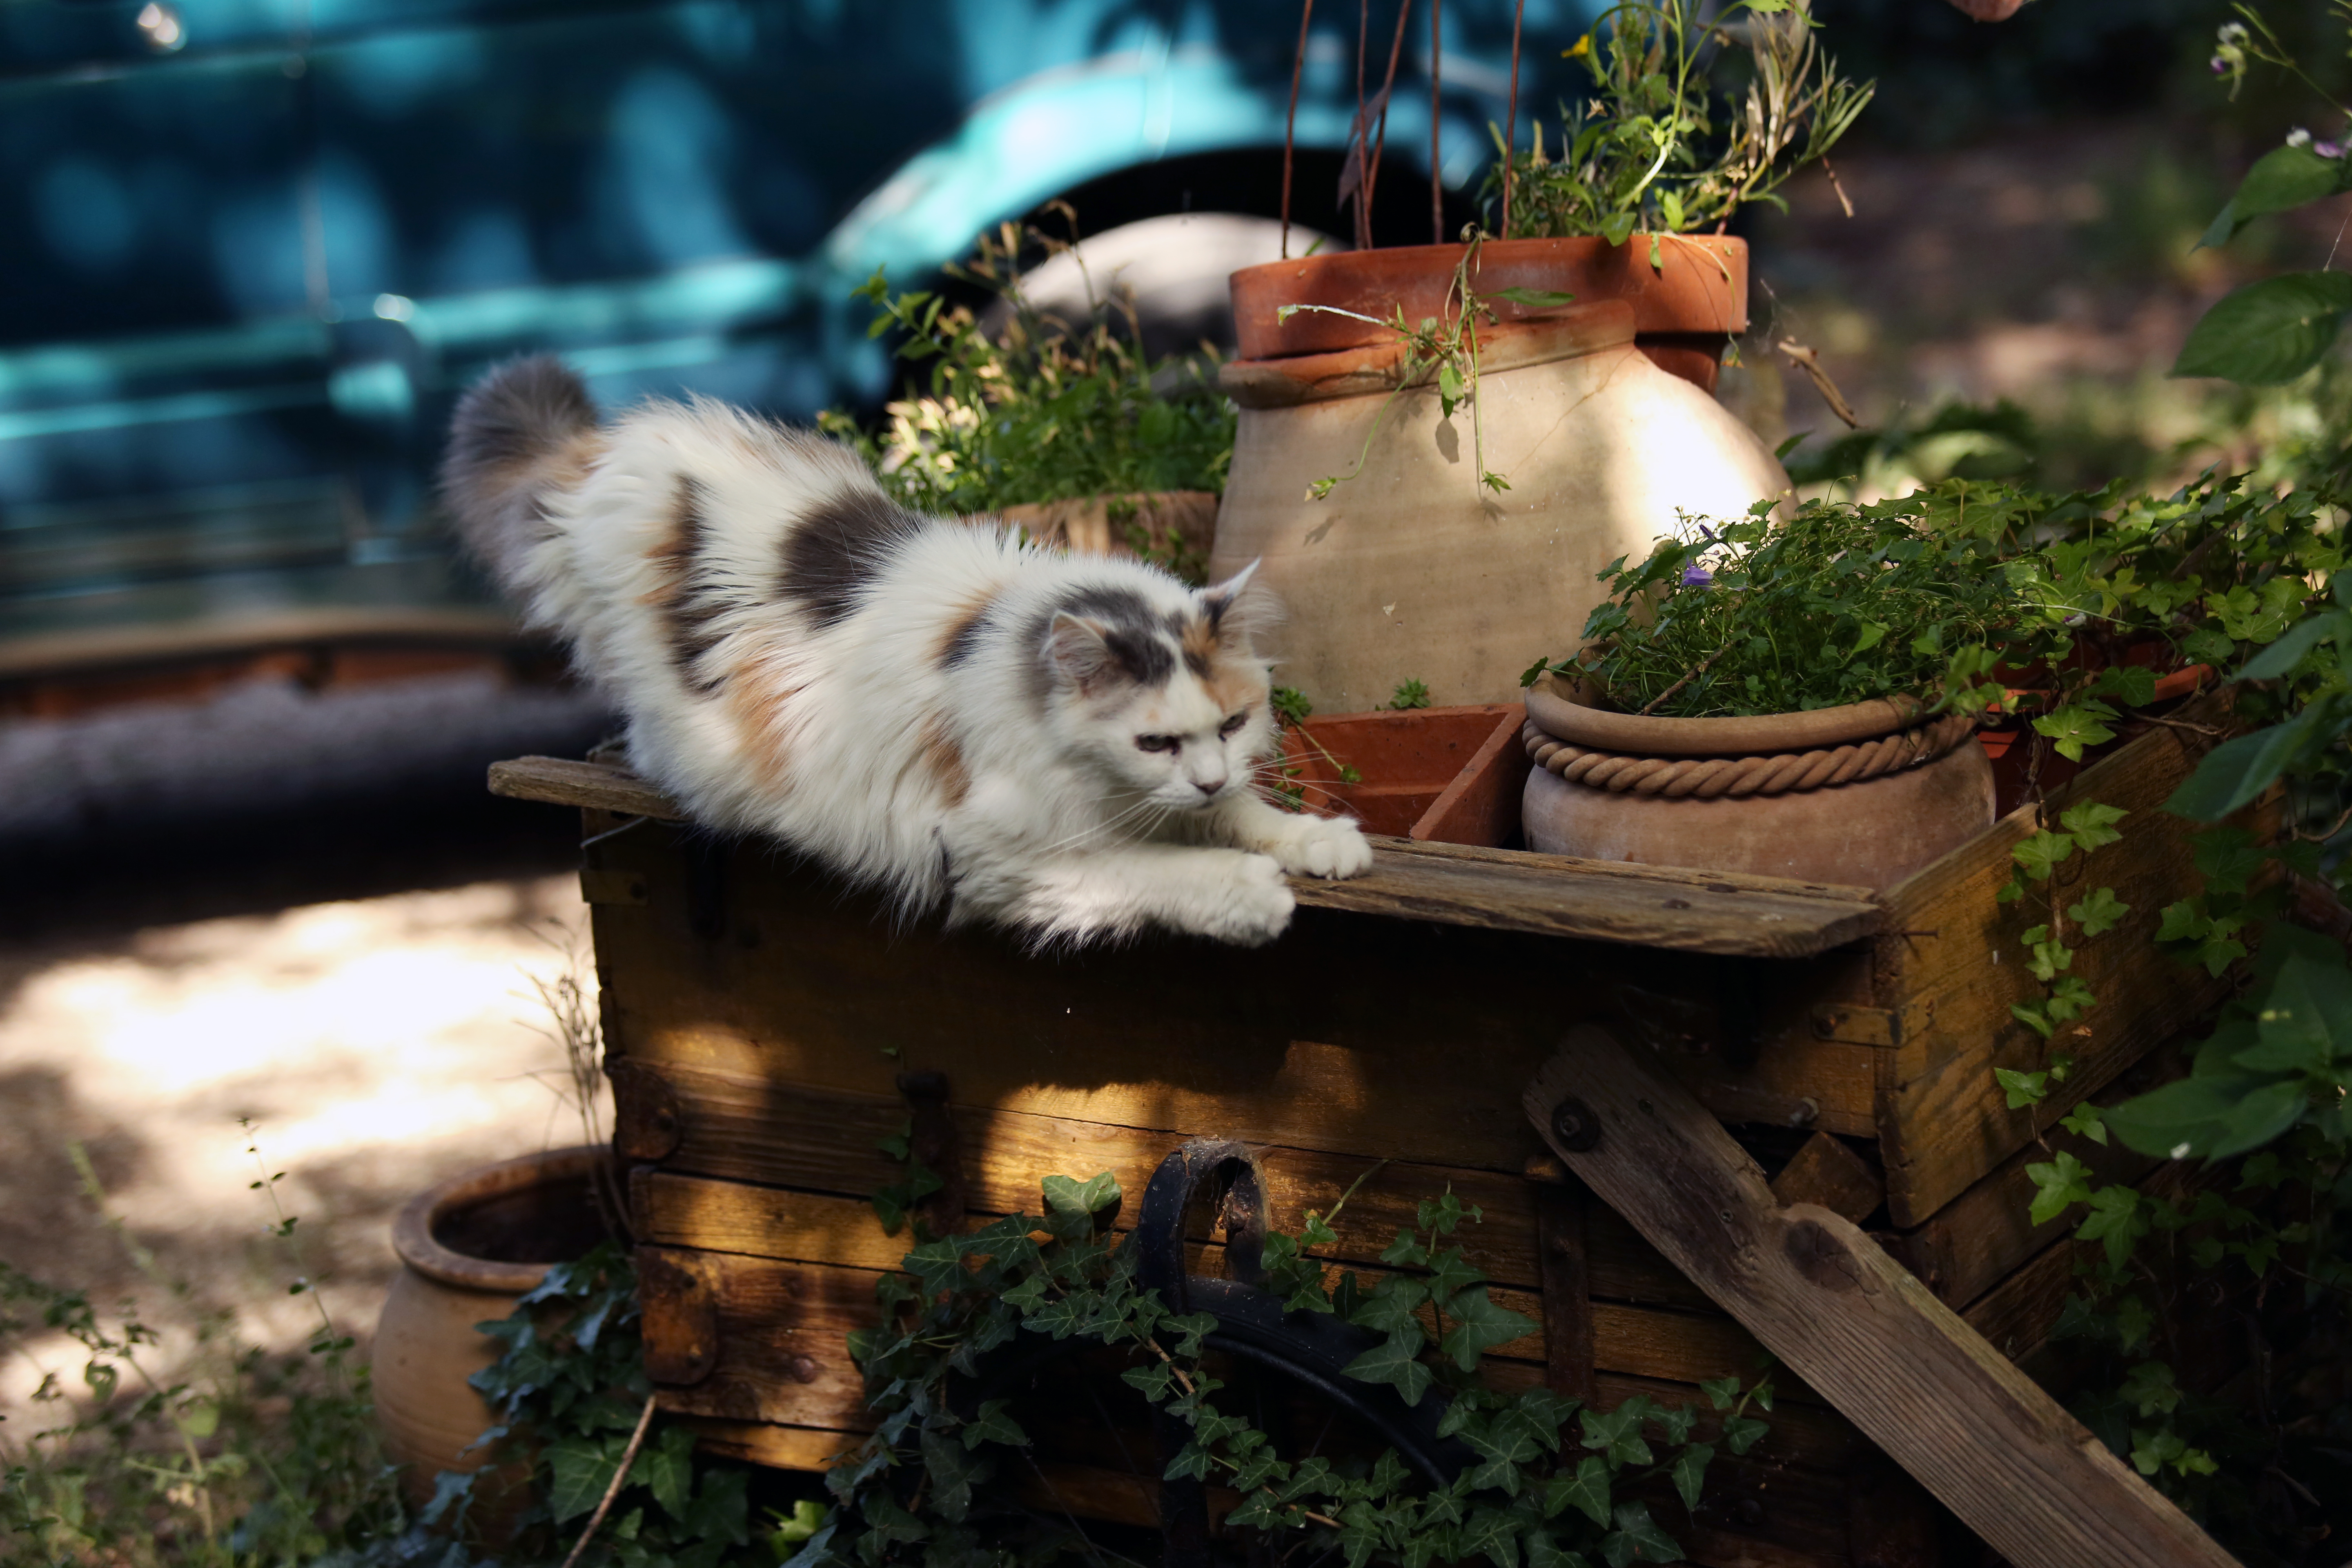
france, europe, cat, canon, mammal, cats, midi, provence, reflets, jardin, katze, chats, southfrance, sdfrankreich, zuidfrankrijk, mditerrane, exterieur, ombrage, katten, garrigues, protectionanimale, provencealpesctedazur, bouchesdurhne, sanctuaireflin, protectionfline, ensoleillement, aixenprovence, lambesc, marseille, griffes, gratter